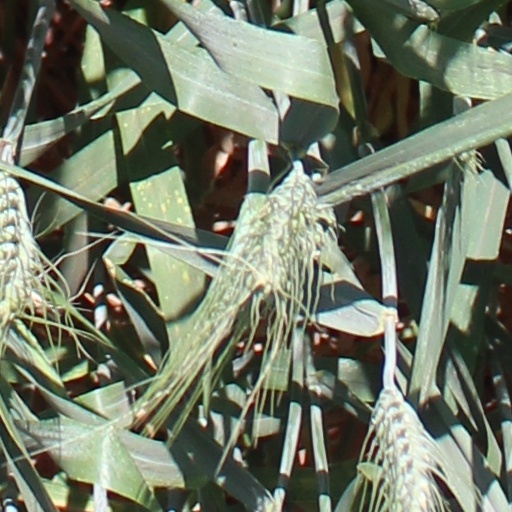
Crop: wheat